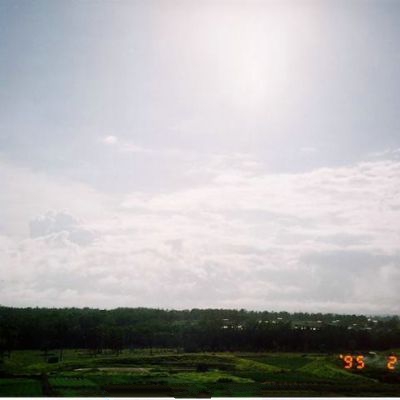
Cloud type: Cirrostratus (Cs)